James Young (basketball)

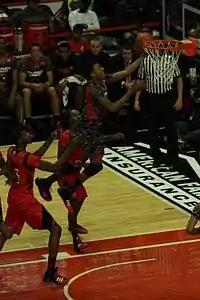
Young slashes for a layup in the 2013 McDonald's All-American Boys Game

Young attended both Troy High School in Troy, Michigan, and Rochester High School in Rochester Hills, Michigan. As a junior at Troy in 2011–12, Young averaged 25.1 points, 10.5 rebounds, 4.5 assists and 2.5 steals per game, earning first-team All-State honors from the Associated Press, Detroit News and Detroit Free Press.